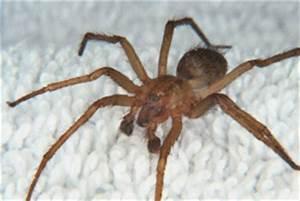
spider